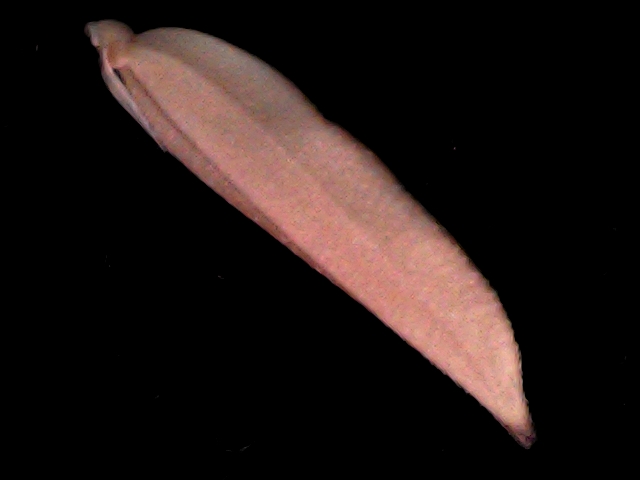
Rice variety: BD70